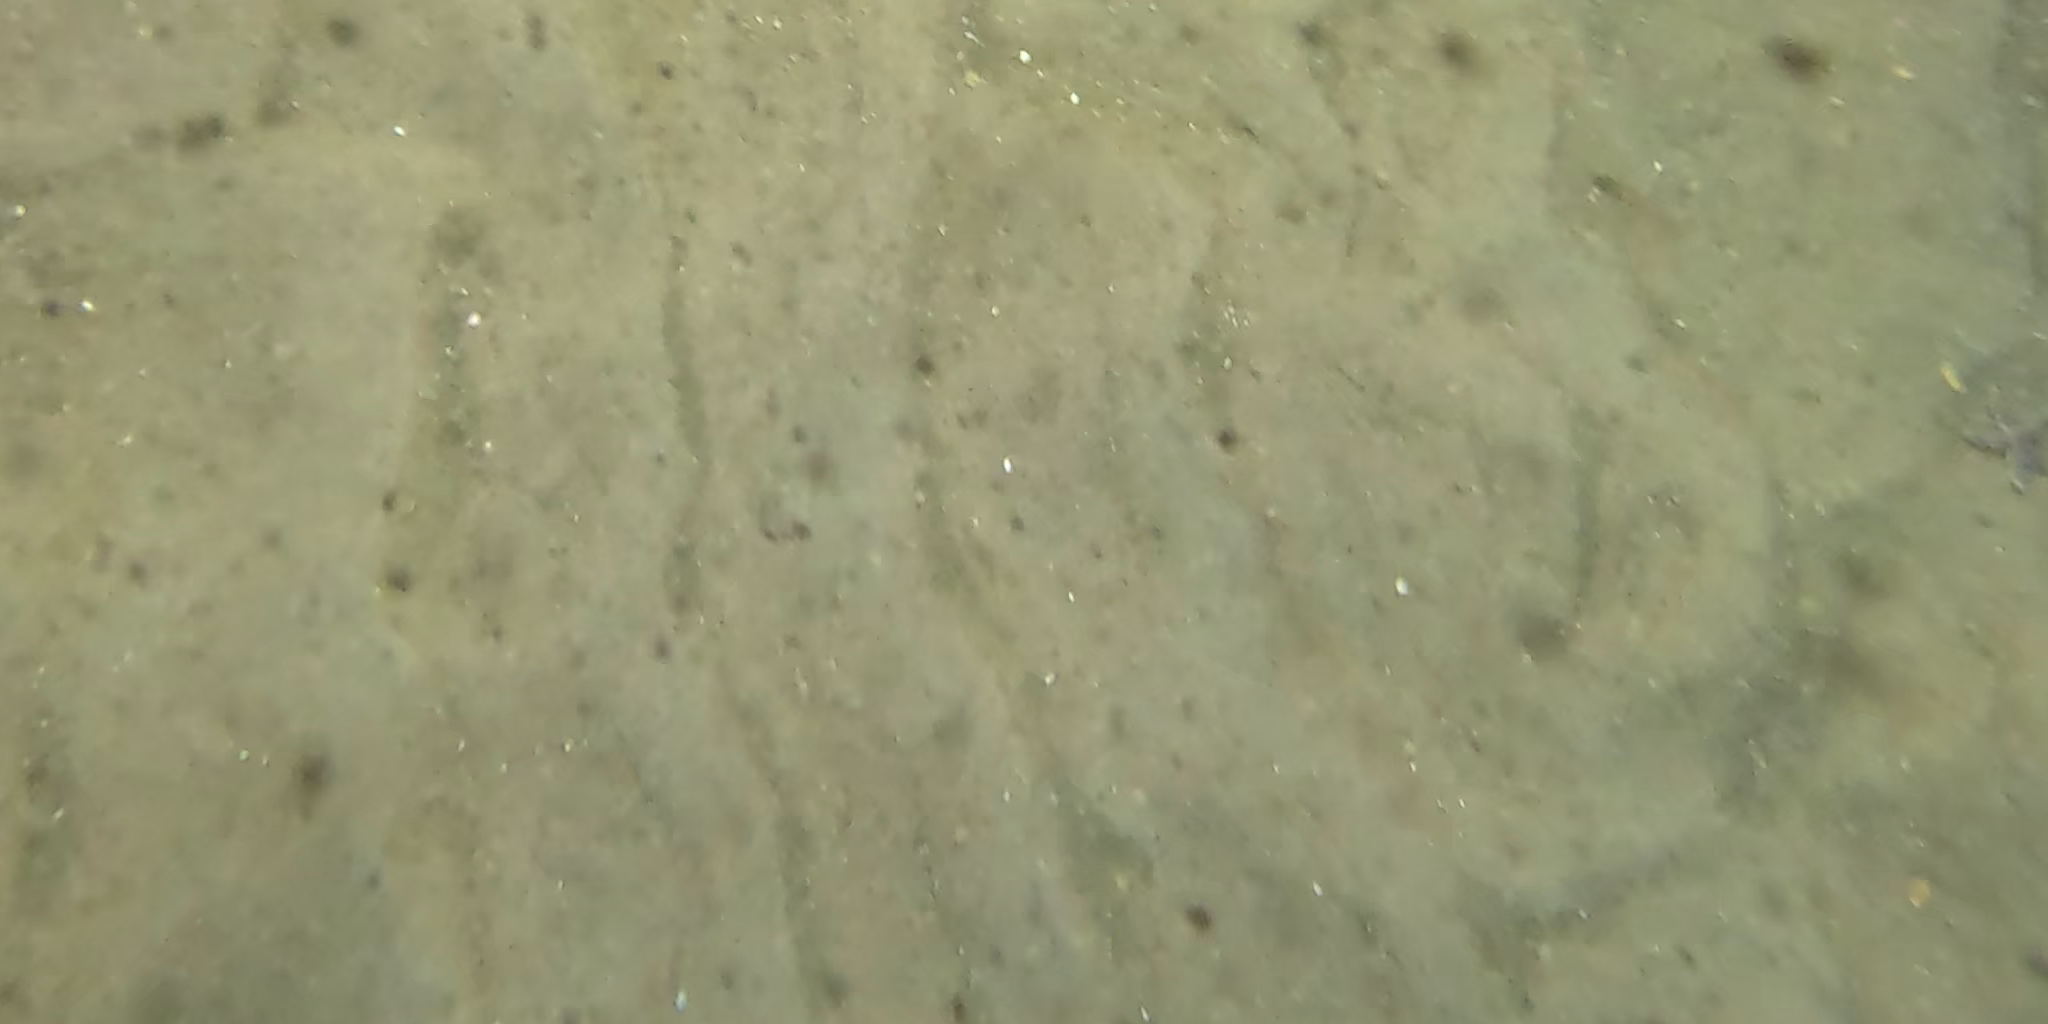
Seabed habitat: sand